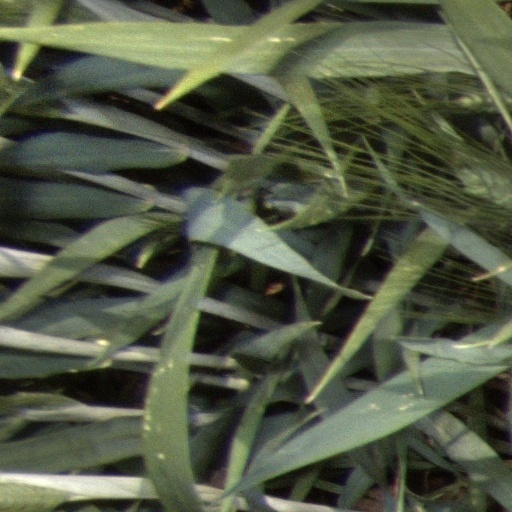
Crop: wheat